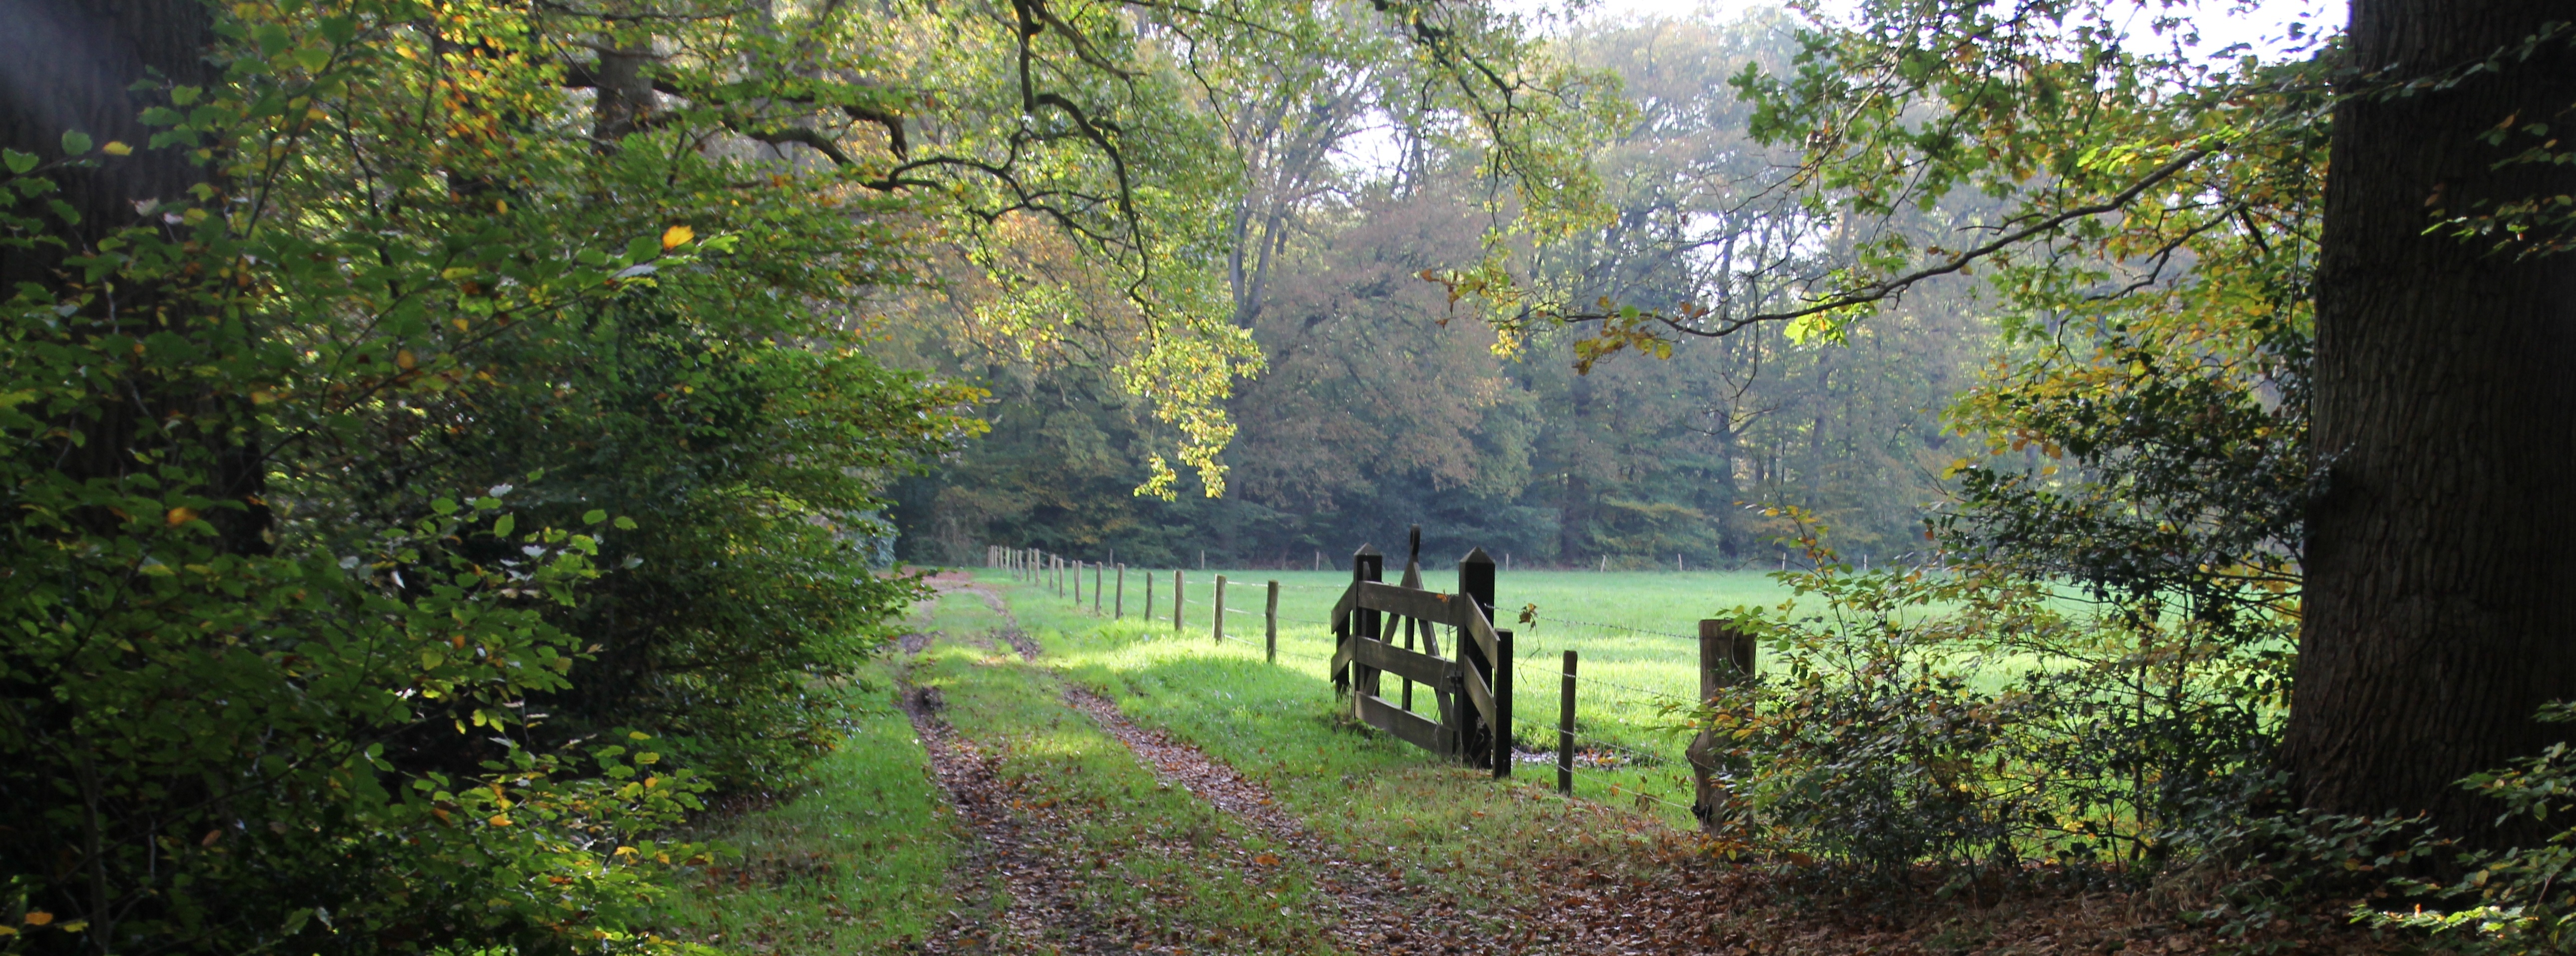
landscape, tree, nature, forest, trail, leaf, green, jungle, autumn, park, woodland, habitat, ecosystem, pound sign, staverden, natural environment, woody plant